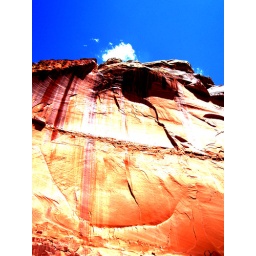
One of the majestic walls of a canyon in southern Utah